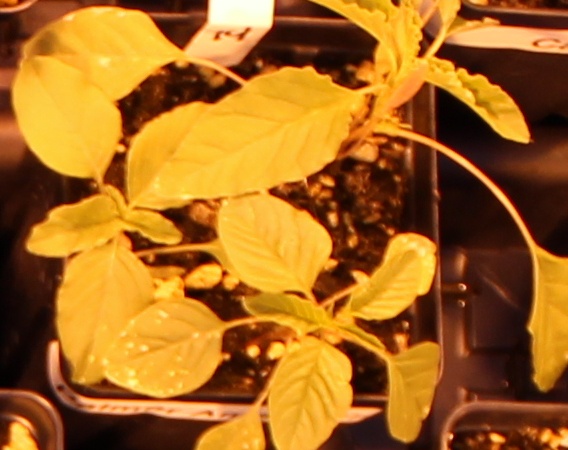
Label: Palmer Amaranth